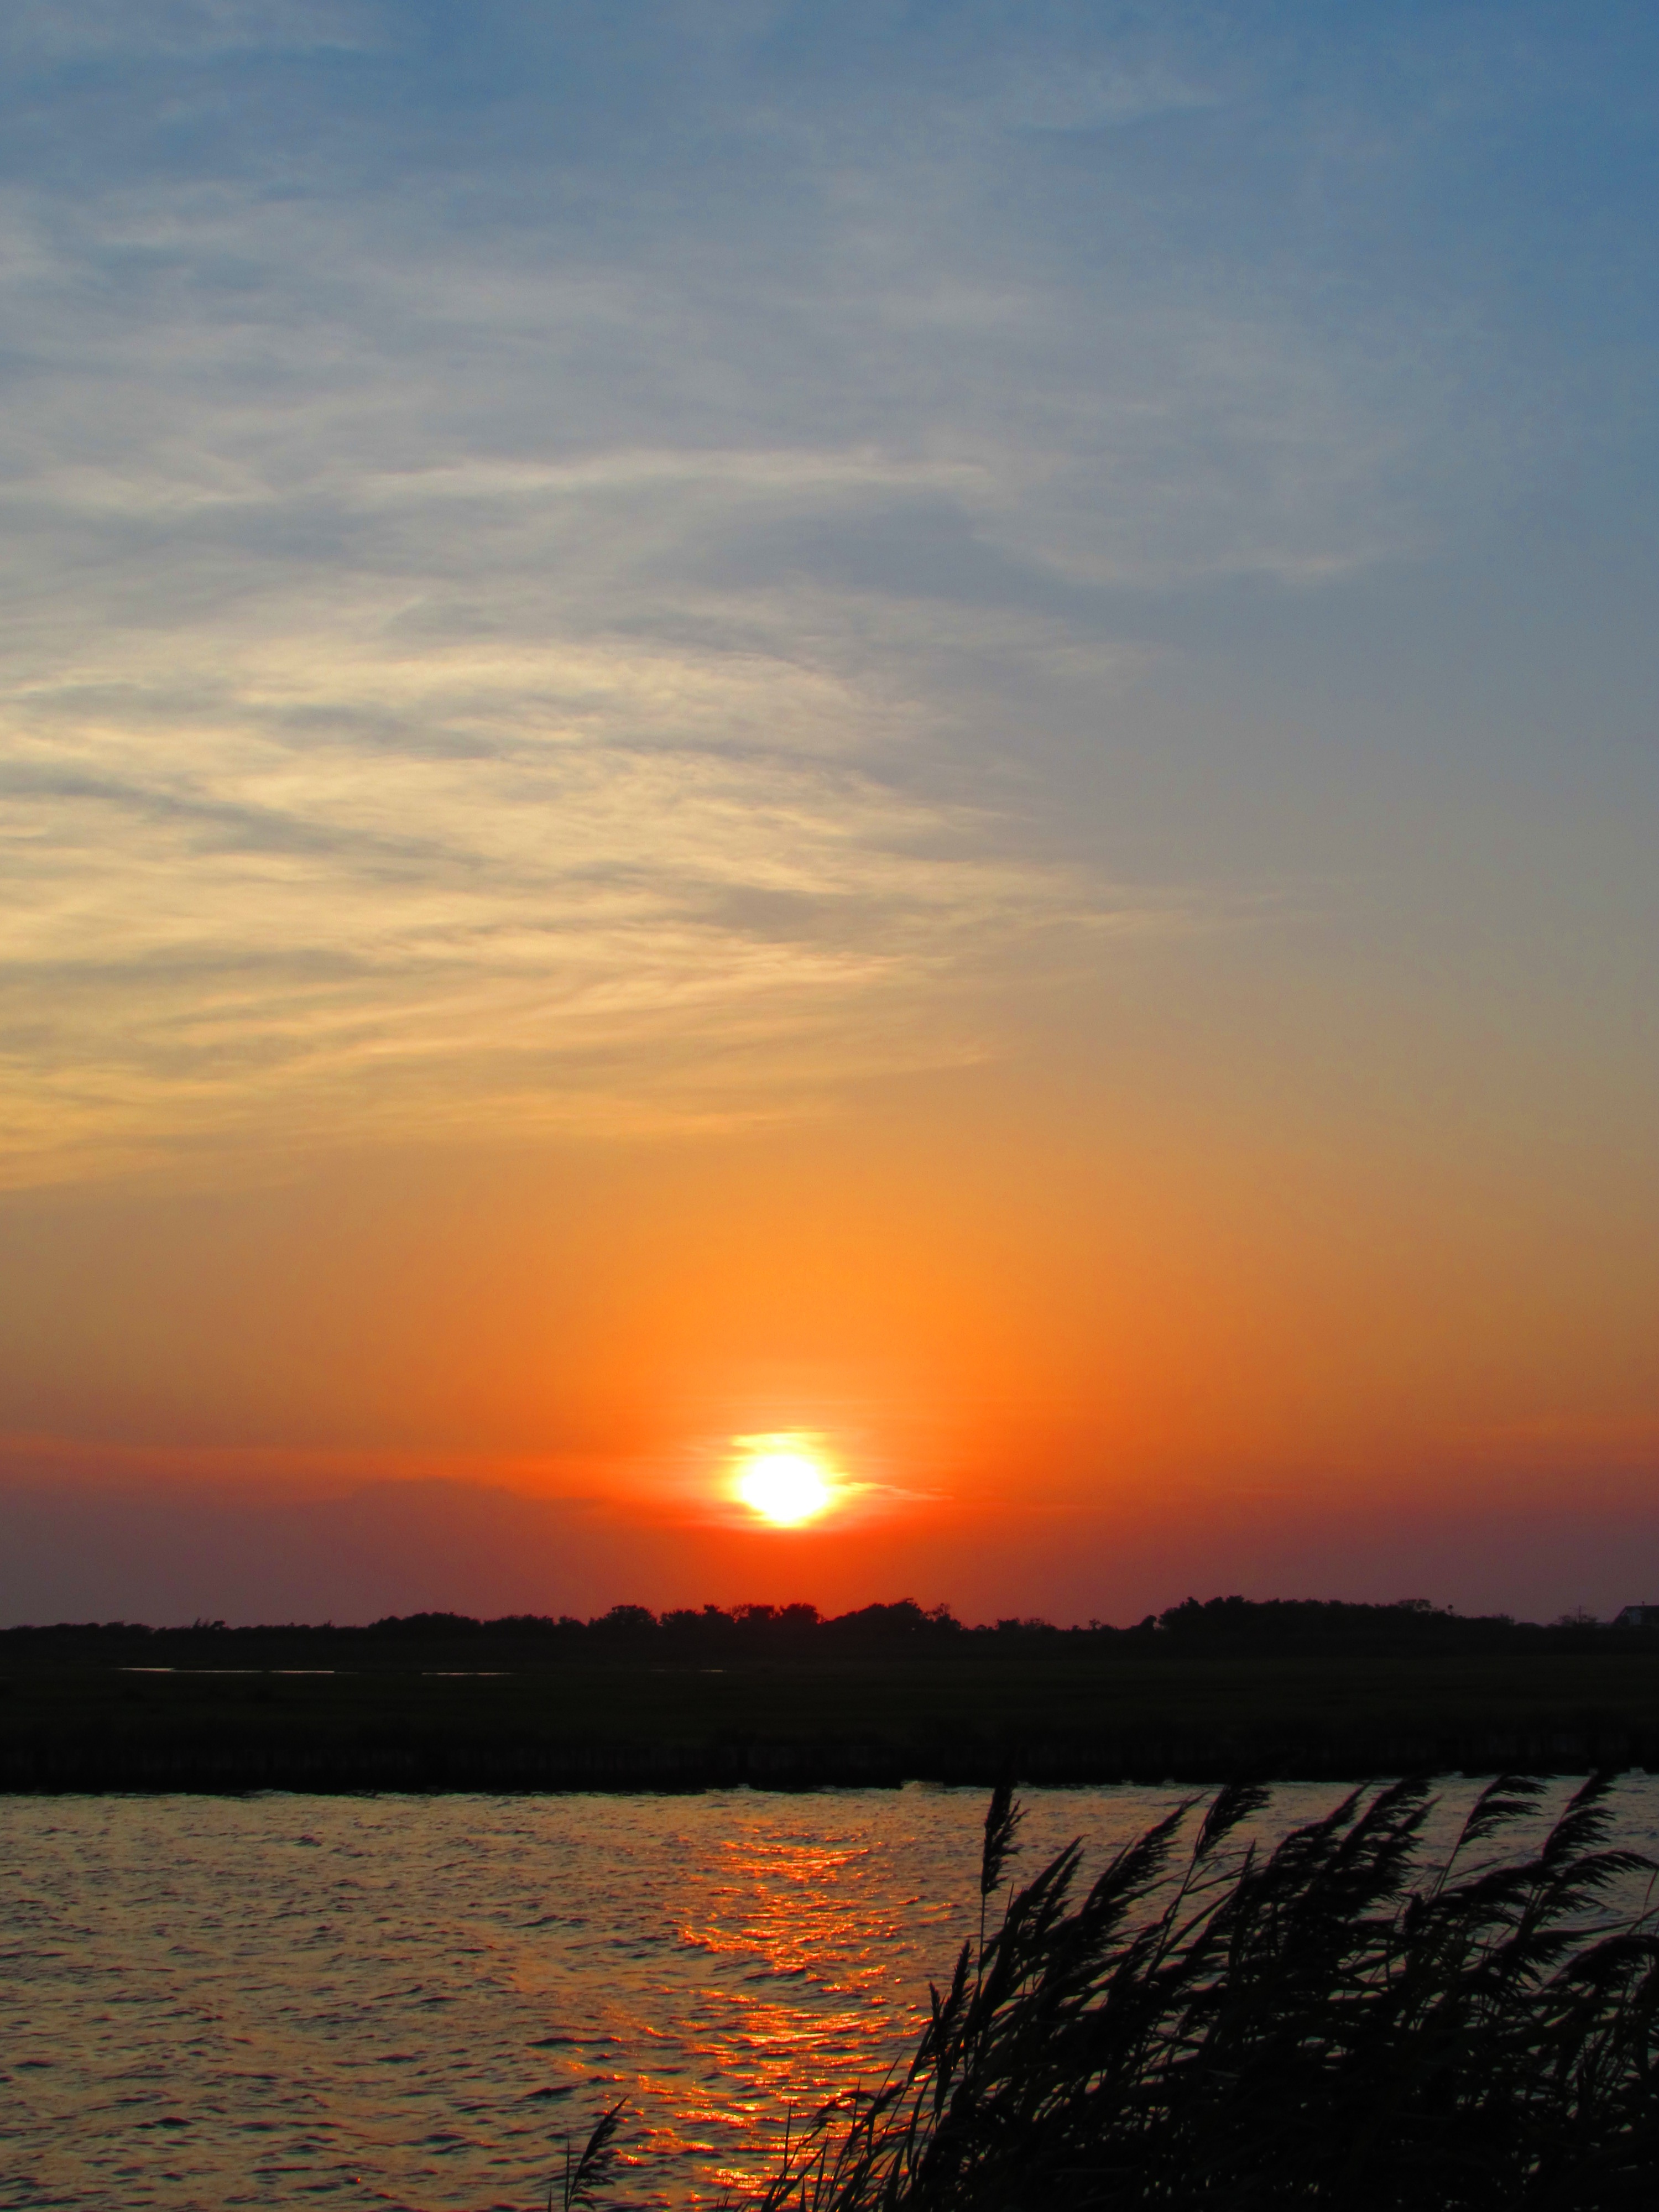
sea, coast, ocean, horizon, cloud, sky, sun, sunrise, sunset, sunlight, morning, dawn, dusk, evening, reflection, afterglow, red sky at morning